KayGee

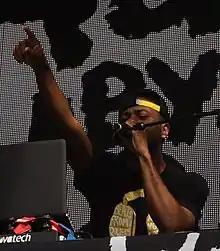
KayGee in 2012

Keir Lamont Gist (born September 15, 1969), professionally known by his stage name KayGee, is an American DJ and record producer from East Orange, New Jersey, best known as a member of hip hop trio Naughty by Nature. He has won a Grammy Award for Best Rap Album at the 38th Annual Grammy Awards for "Poverty's Paradise". KayGee parted ways with Naughty by Nature in 2000, but rejoined the group in 2006.